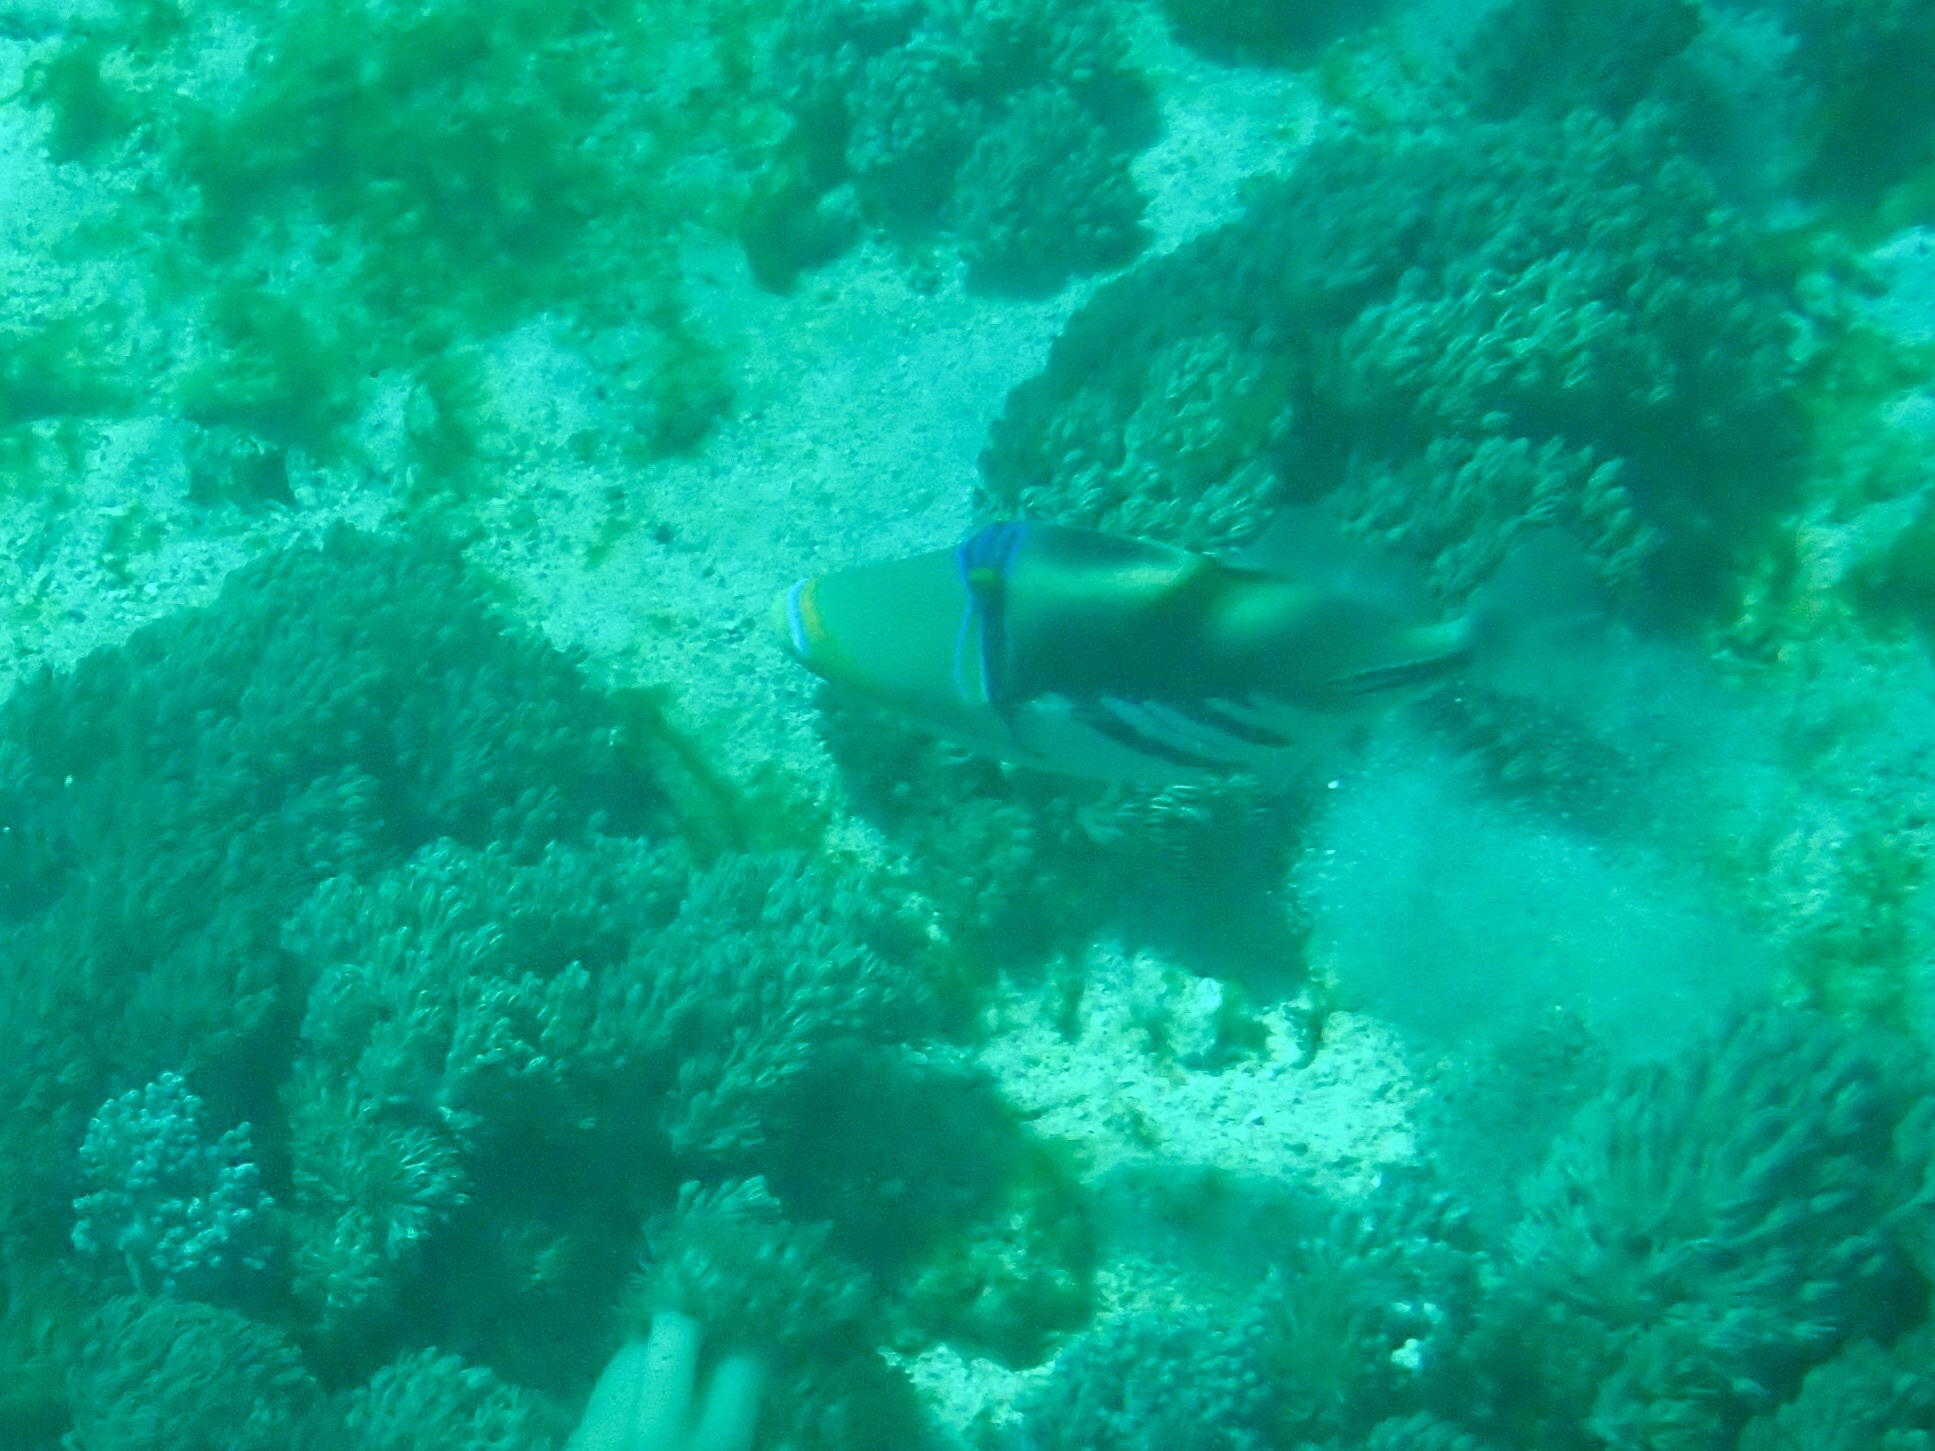
Rhinecanthus aculeatus (Lagoon Triggerfish)